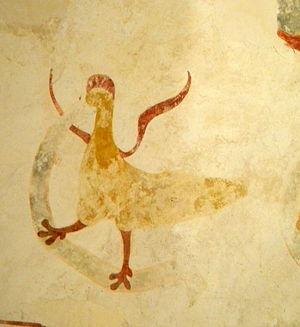
Chapelle de Saint-Martin-la-Vallée peinture murale
La chapelle de Saint-Martin-la-Vallée est une chapelle romane, située sur la commune de Semur-en-Brionnais, dans le département de Saône-et-Loire en France et inscrite monument historique. Elle fut église jusqu'en 1274, puis devient chapelle, rattachée à l'église de Semur-en-Brionnais. Elle fait partie des églises romanes du Brionnais, département de Saône-et-Loire, région Bourgogne-Franche-Comté, sous l'influence de Cluny.